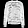
Label: Pullover